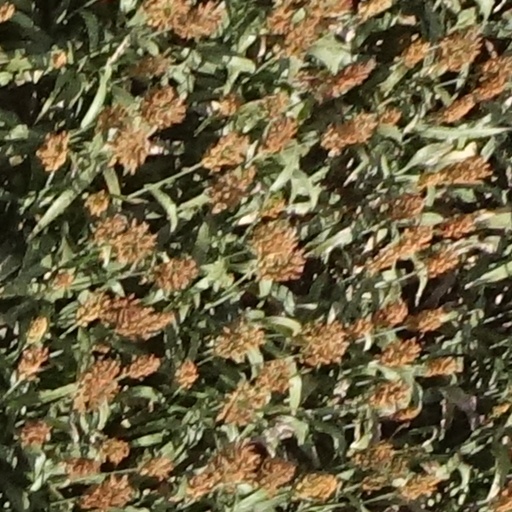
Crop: sorghum